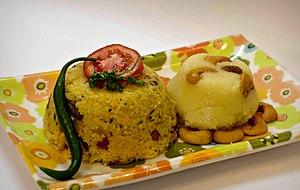
Le kesari bhath est un dessert indien populaire dans tout le pays. Il est originaire de la région du Deccan, en Inde du Sud. Il est fréquent de préparer ce plat durant les festivals, comme Ugadi, ou pour l'offrir en prasād lors des cérémonies religieuses hindoues.